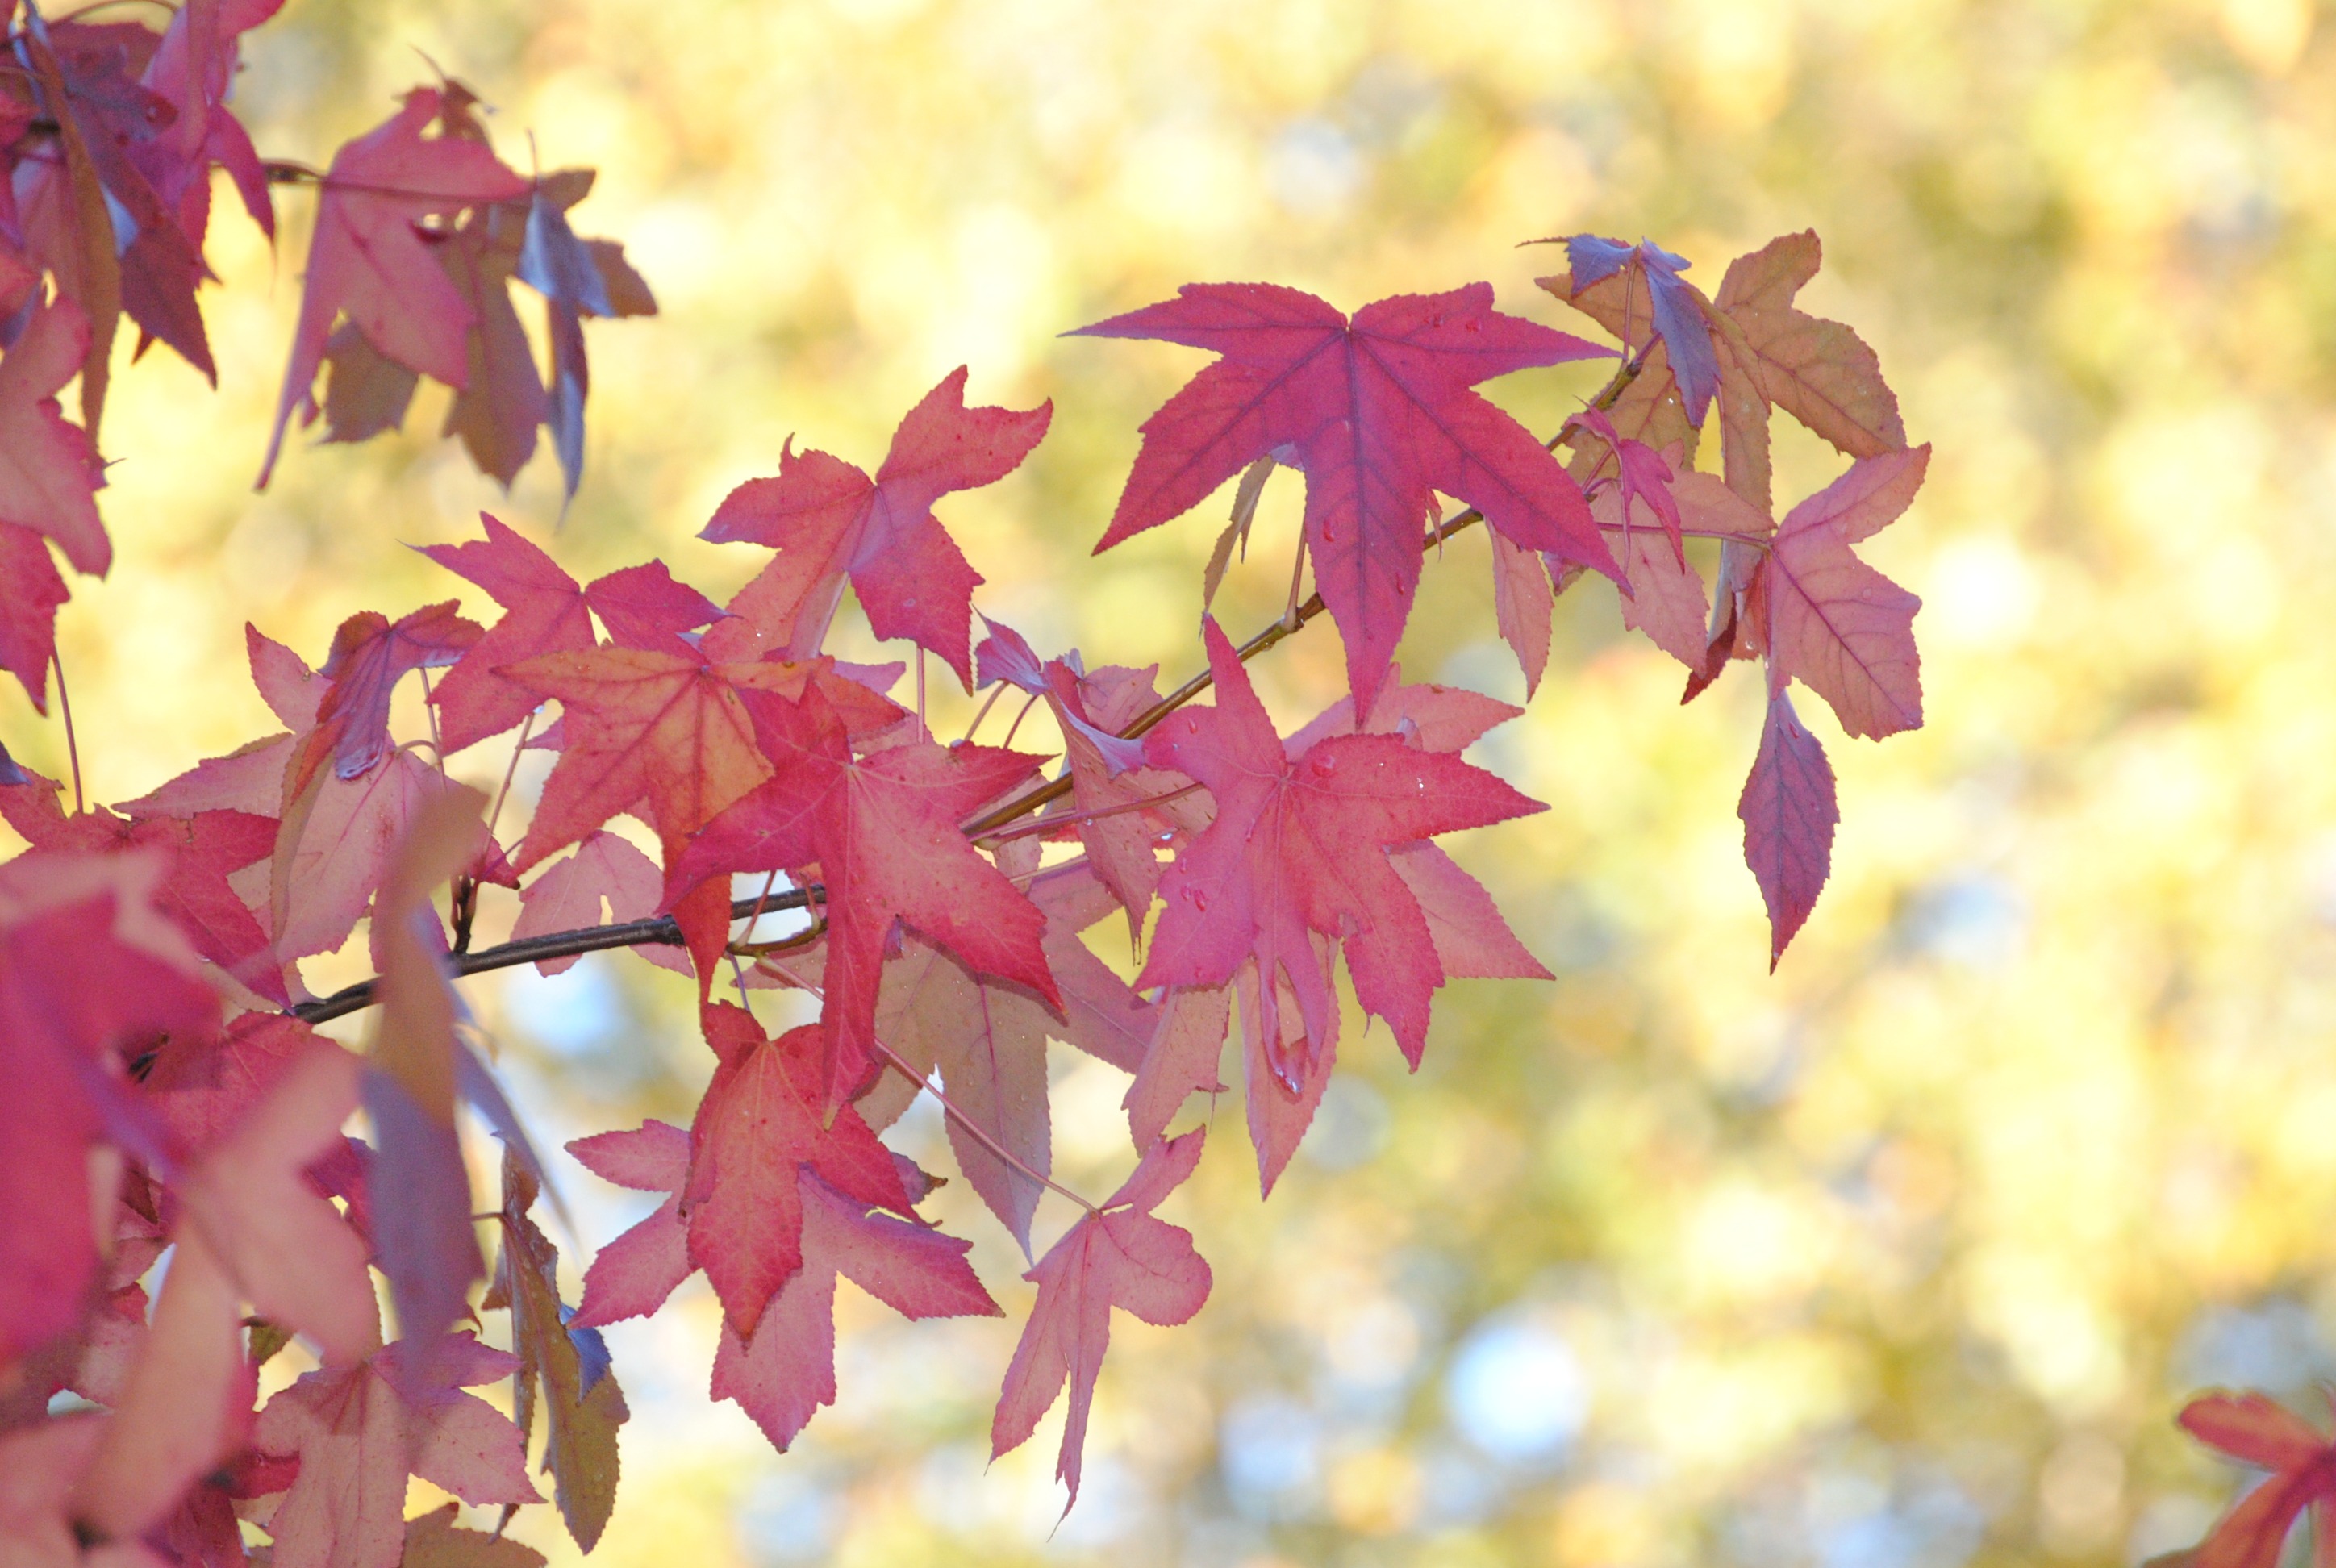
landscape, tree, nature, branch, blossom, plant, sunlight, leaf, flower, petal, autumn, botany, flora, season, plants, maple tree, maple leaf, shrub, macro photography, flowering plant, woody plant, land plant, cristina enea